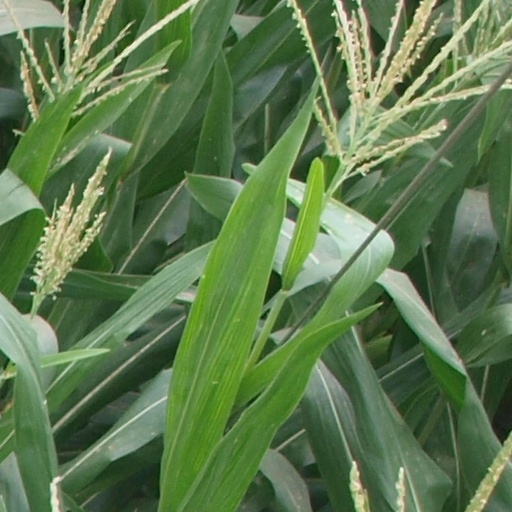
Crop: maize; corn